Hifehettumeh Neiy Karuna

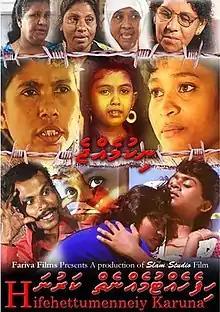
Official film poster

Hifehettumeh Neiy Karuna is a 1996 Maldivian drama film directed by Mohamed Rasheed. Produced by Aslam Rasheed under Slam Studio, the film stars Niuma Mohamed, Ibrahim Wisan and Arifa Ibrahim in pivotal roles.